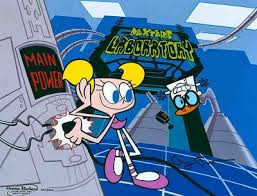
Portrait style: Cartoon Portrait